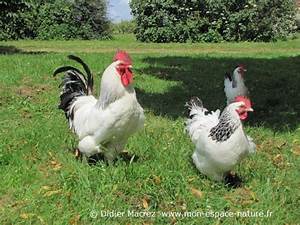
Label: gallina